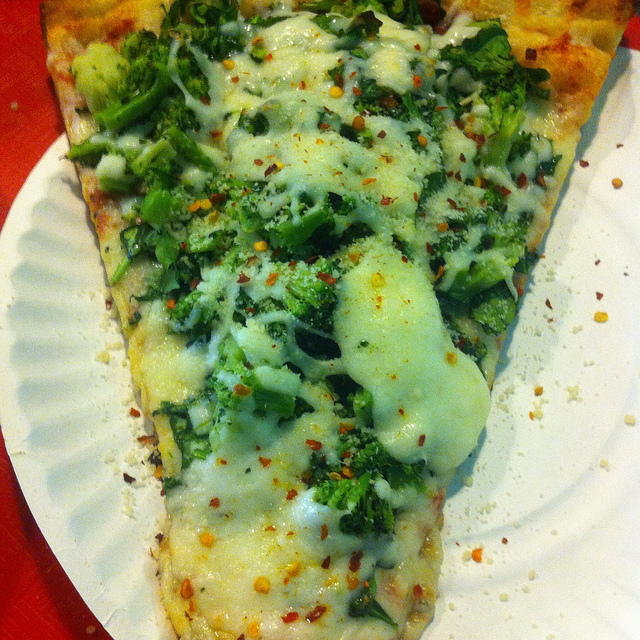
user: Given an image and a question. Answer the question in a short answer. Question: What ingredients were used to make this food? Short Answer:
assistant: broccoli and cheese